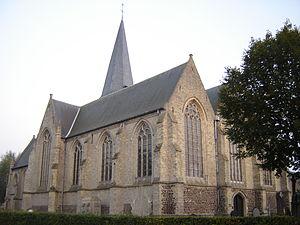
Krombeke est une section de la ville belge de Poperinge située en Région flamande dans la province de Flandre-Occidentale.